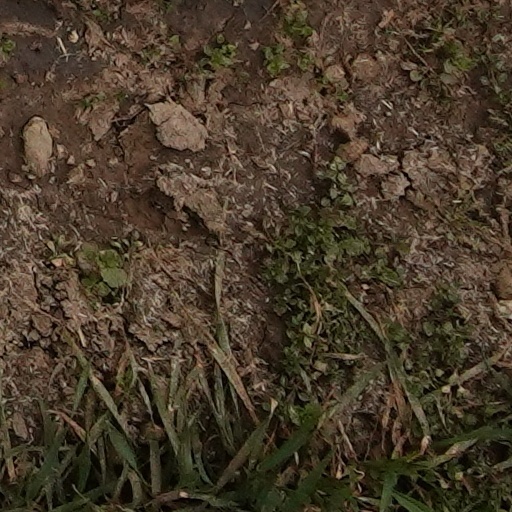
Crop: wheat